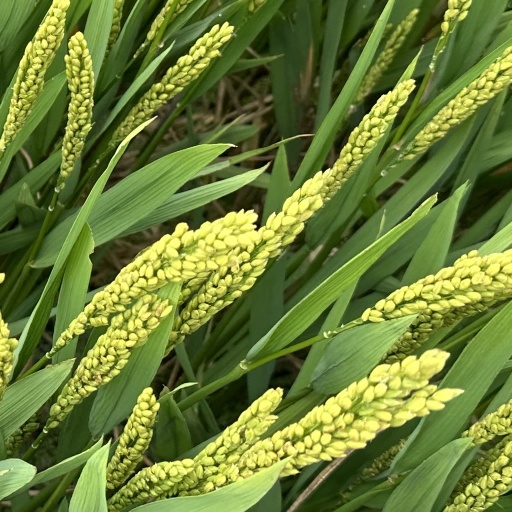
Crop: rice